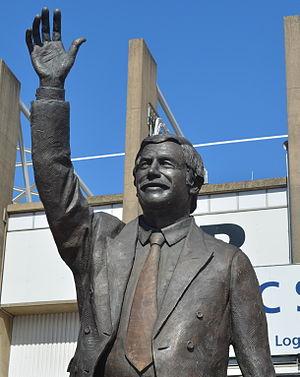
Derek Dooley, est un joueur de football anglais qui évoluait au poste d'attaquant, avant de devenir ensuite entraîneur, puis dirigeant.